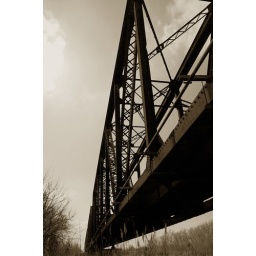
Old train bridge near hwy 81 between Union City and Minco, OK.